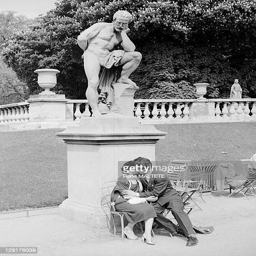
person a statue in a garden looks lovers kissing